Action Fighter

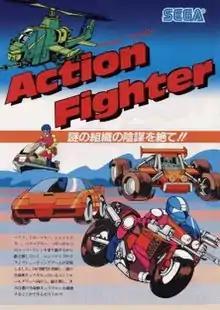
Japanese arcade flyer

is an overhead vehicular combat game released by Sega for arcades in 1986. It was ported to the Master System the same year, and then to the Amiga, Amstrad CPC, Atari ST, Commodore 64, ZX Spectrum and IBM PC compatible computers.